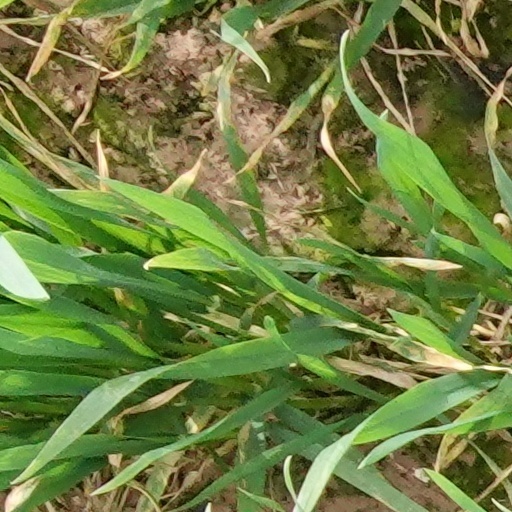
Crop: wheat